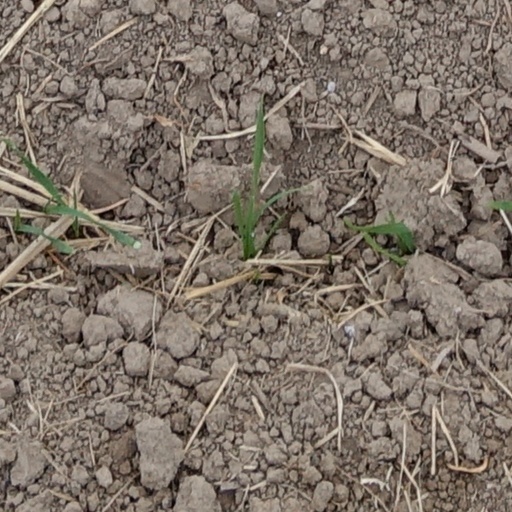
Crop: wheat